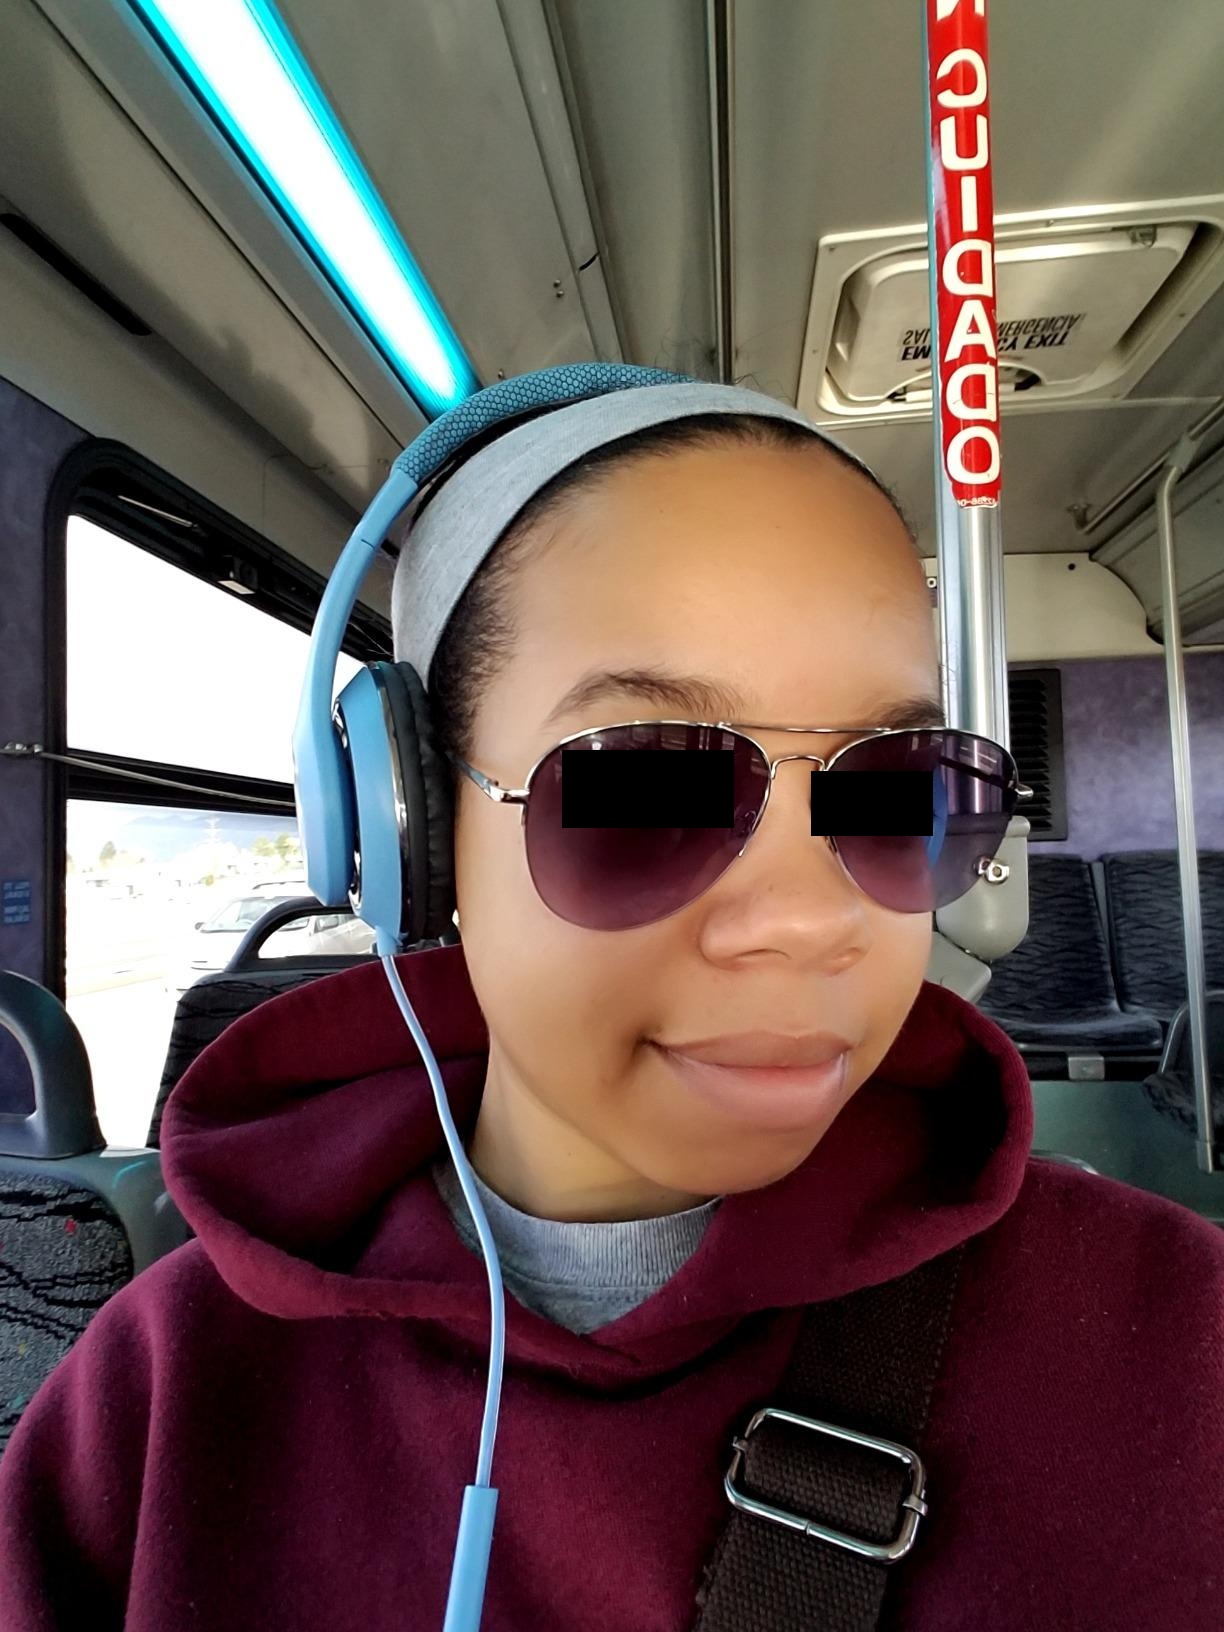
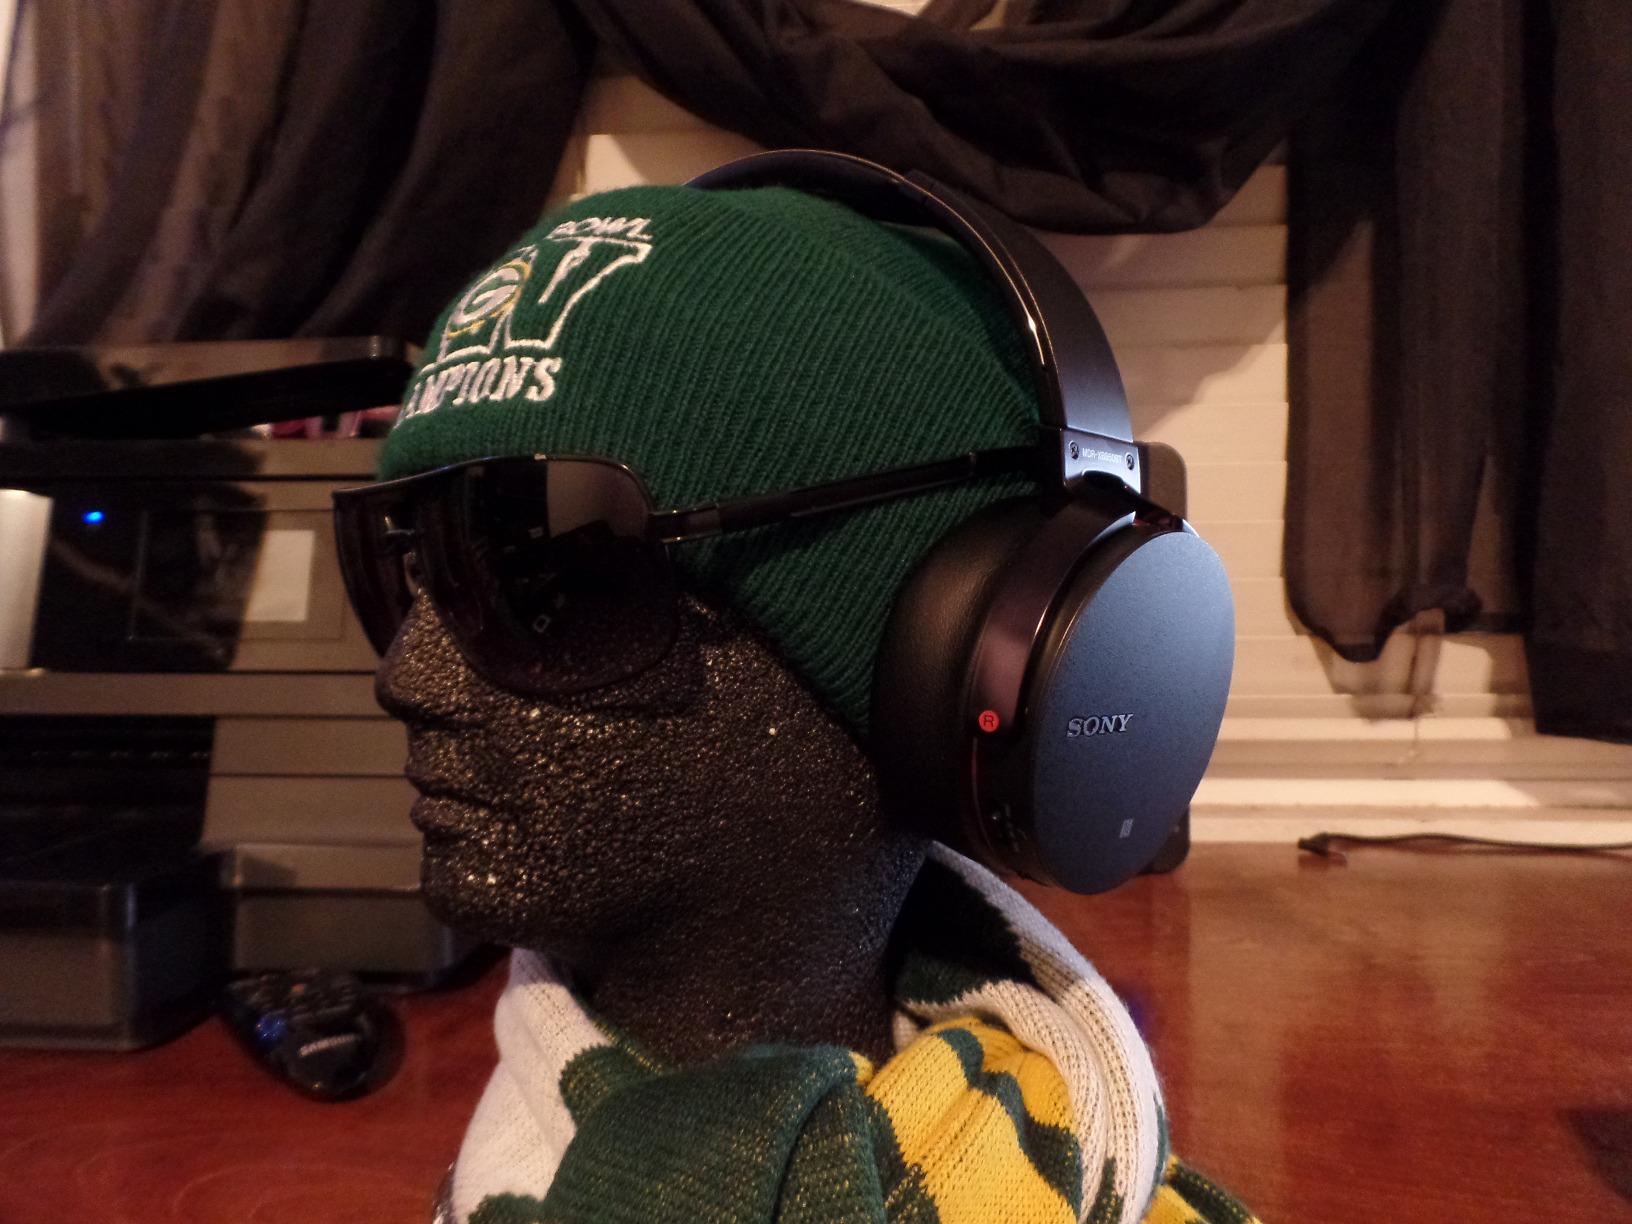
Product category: headphones
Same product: no